Daniel Gottlieb Messerschmidt

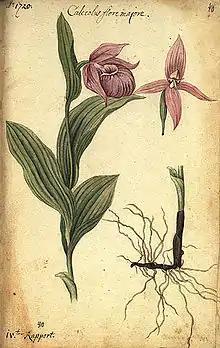
"Cypripedium macranthon", described by Messerschmidt

Messerschmidt's notes and collections were, to the degree they were preserved, kept at the Academy of Sciences in Saint Petersburg. Pallas cited extracts of his journey log in his "Neue nordischen Beyträge". Only much later were his full journal and maps published. In his travel journal with 202 sheets bound into a leather folio, he described 149 minerals, 1290 plants of which 359 were found only in Russia, and more than 260 vertebrates. Many of the notes were made by his assistants in Russian, while he wrote in German. A statue is erected in his memory in Khanty-Mansiysk.